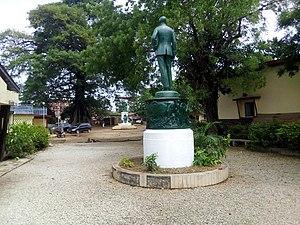
Statut au Musée national de Sandervalia à Conakry
Conakry en arabe کوناکری, située sur l'océan Atlantique, est la capitale et la plus grande ville de la Guinée. En 2015, l'agglomération comptait plus de 3 millions d'habitants, ce qui en fait la plus importante ville du pays.